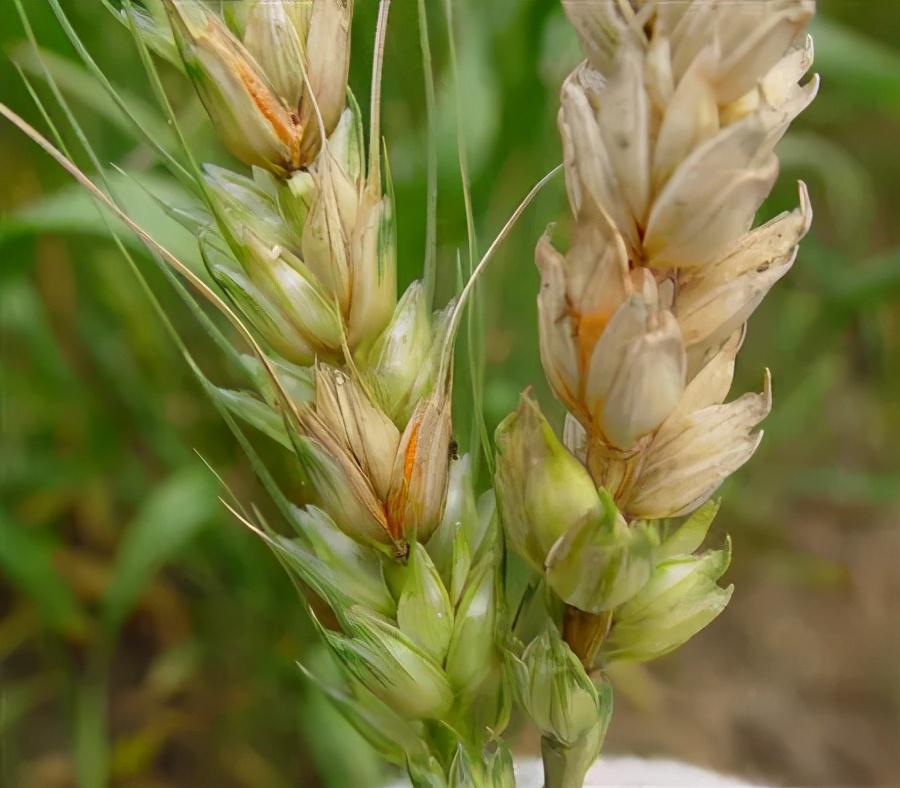
Plant: Wheat
Disease: wheat head scab